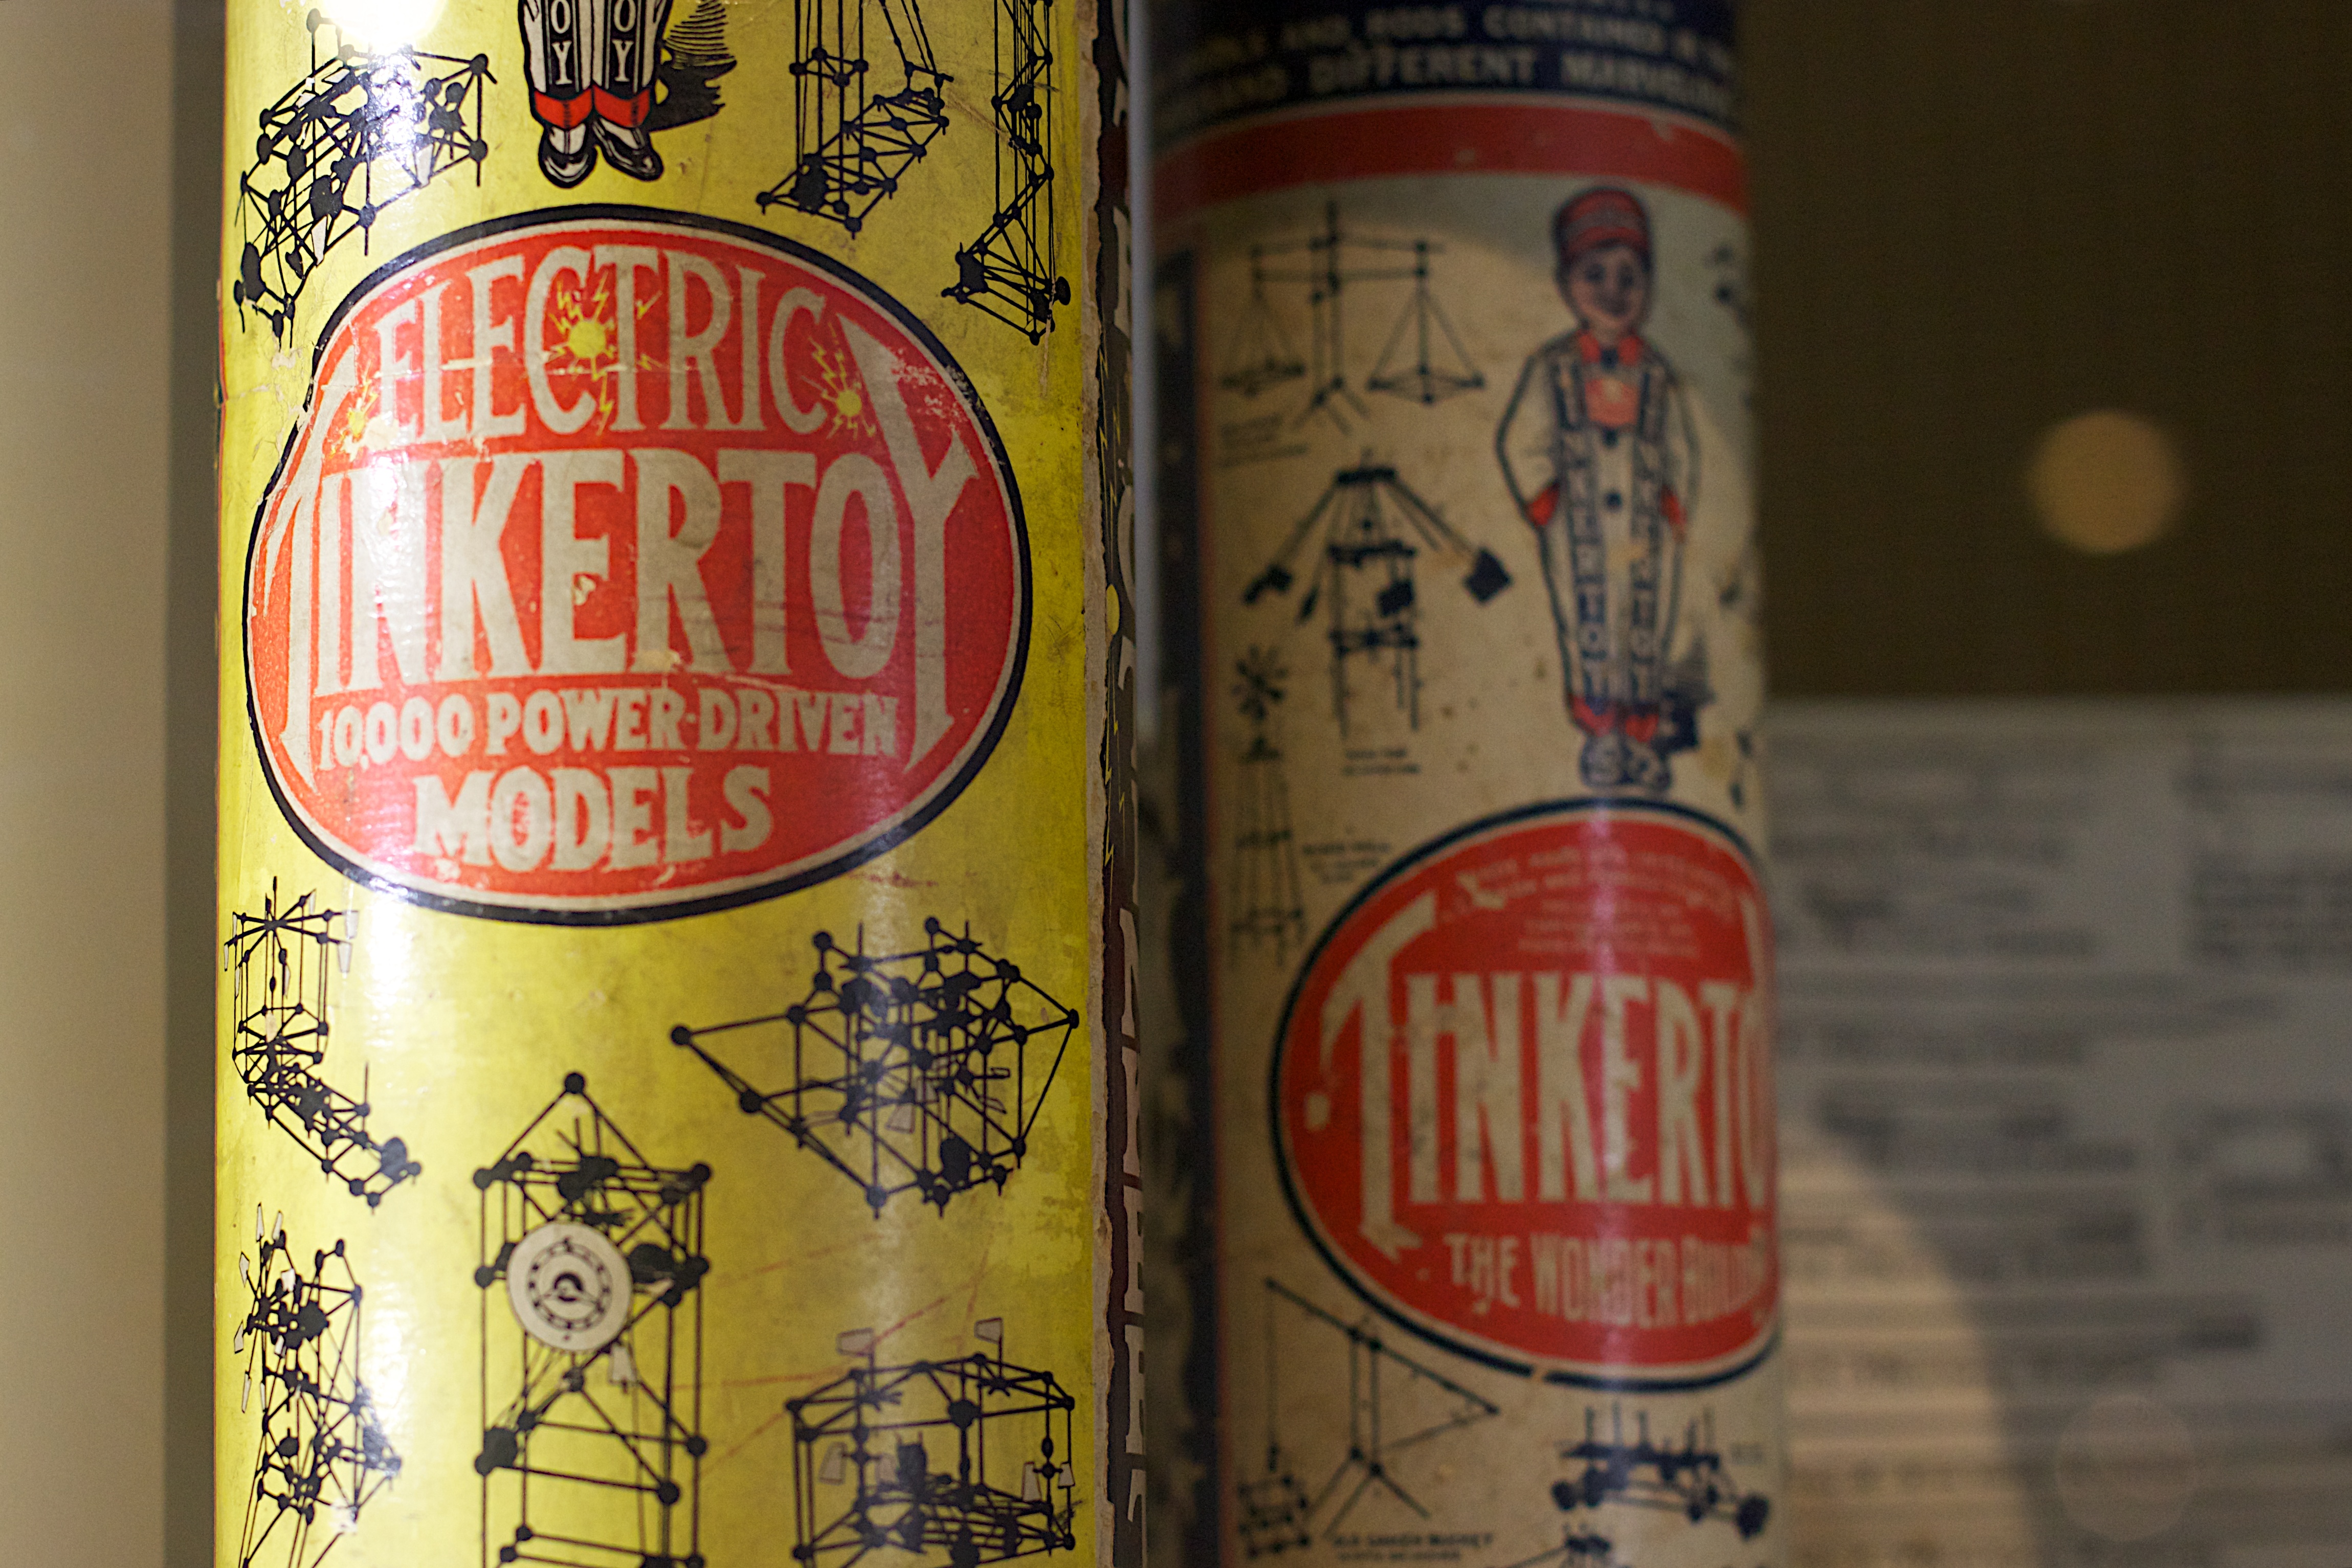
drink, beer, lager, liqueur, alcoholic beverage, distilled beverage